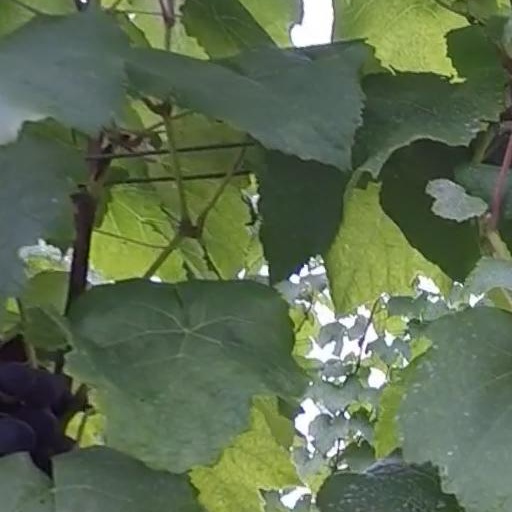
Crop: grape